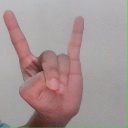
अक्षर: श